Brookholt School of Agriculture for Women

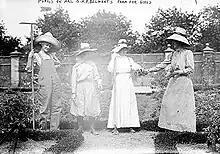

In March 1911, immediately after the announcement appeared in newspapers that Belmont was opening a school on her Long Island estate, letters, telephone message, and personal inquiries began to come to the headquarters of the Political Equality Association she founded, located on Manhattan's Fifth Avenue. During the first three days of the application period, 210 women applied for admission. Applications were received from a number of Western States and from Canada and from different social classes. The school was originally designed for shop girls, girls whose lives were supposedly difficult, but it developed that the girls of the shops did not care to leave the city, the farm holding no lure for them. There were many applicants from among typewriters and stenographers, bookkeppers and other office girls of higher grades. The results was that the standard of education among the students was surprisingly high. No questions were asked as to class or creed, but every applicant for the school had to answer the requirements as to health and character.